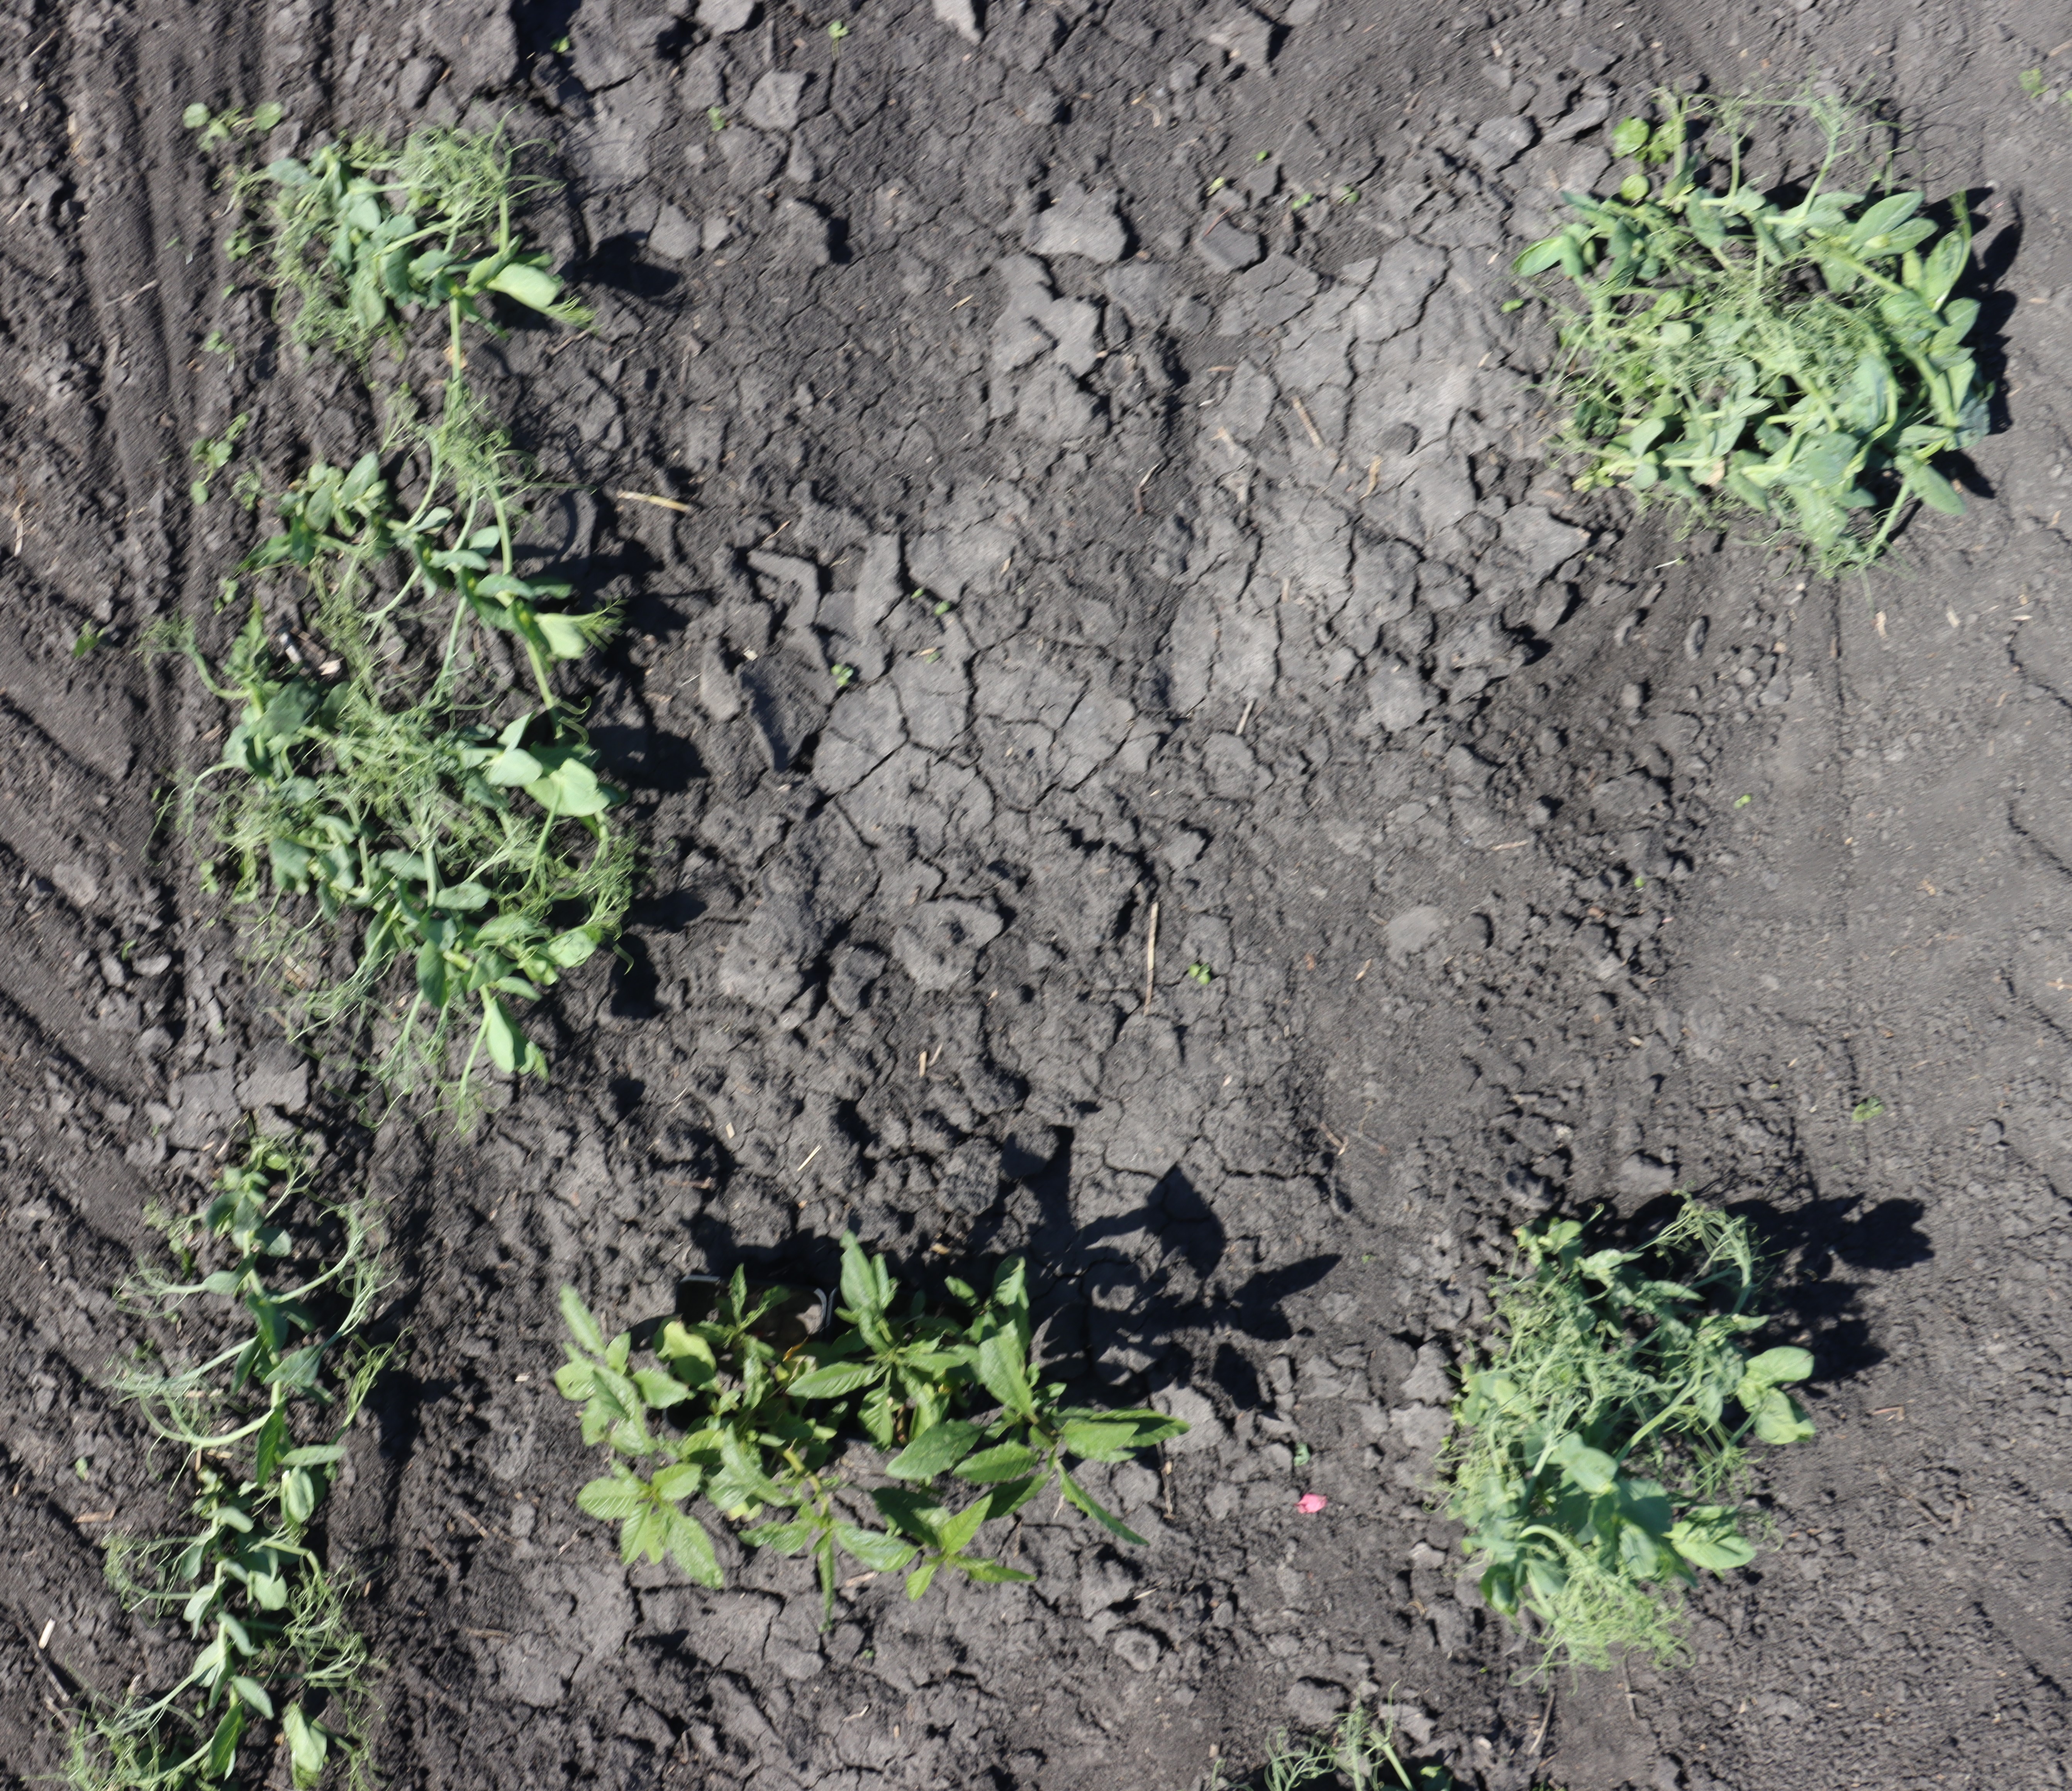
Crop: Field pea
Objects: Field Pea, Field Pea, Field Pea, Field Pea, Field Pea, Field Pea, Waterhemp, Waterhemp